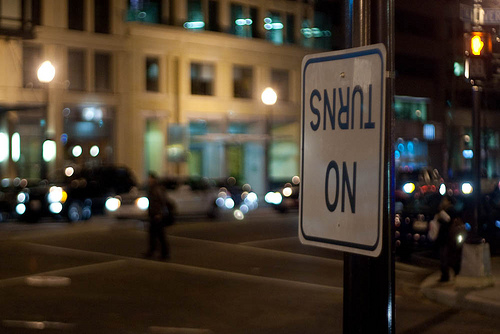
user: Given an image and a question. Answer the question in a short answer. Question: Why is this sign upside down? Short Answer:
assistant: vandal